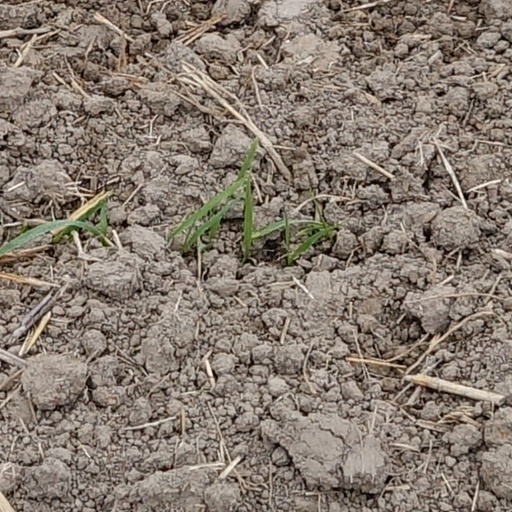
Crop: wheat